Question: What color is the canvas?
Tambaya: Wani launi ne zanen?
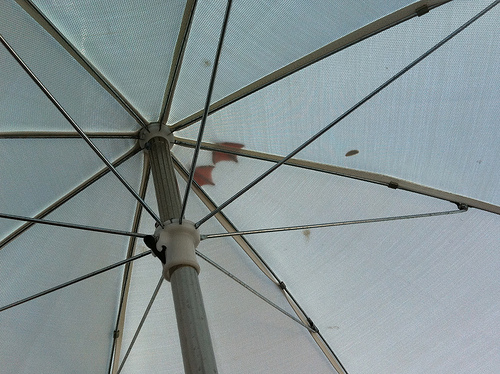
Answer: White.
Amsa: Fari.